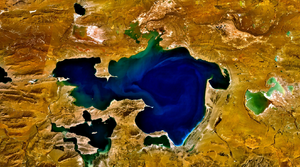
Serling tso, aussi appelé lac Siling est un lac de la Région autonome du Tibet, au nord du Xian de Xainza sur le plateau du Changtang. Le lac de 2 391 km², situé 4 725 m au-dessus du niveau de la mer, a remplacé le lac sacré bouddhiste de Namtso comme le plus grand du Tibet en 2014. L'augmentation de la surface du lac de Serling est liée au réchauffement climatique qui augmente la fonte des glaciers, la pluviométrie et le dégel du sol entraînant le disparition de pâturages et d'habitations